London Palladium

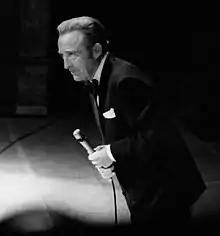
Bing Crosby at the Palladium in 1976. He released the album, "Bing Crosby Live at the London Palladium", later that year.

On 6 December 1970 Dorothy Squires gave a concert at the Palladium, recorded for an LP release the following year.